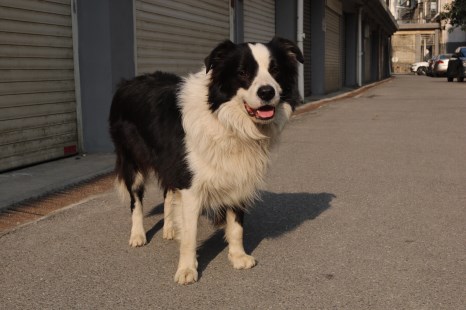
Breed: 2594-n000109-Border_collie